Sanna Lundell

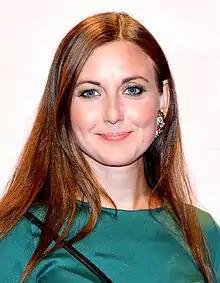
Sanna Lundell in August 2013

Sanna Cecilia Lundell (born 6 November 1978) is a Swedish freelance journalist and television presenter.